Darko Nikač

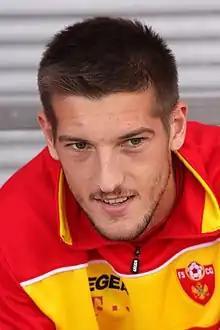
Nikač with Montenegro in a friendly versus Iran in 2014

Darko Nikač (born 15 May 1990) is a Montenegrin footballer who lastly played as a forward for Montenegrin side FK Arsenal Tivat. He debuted for Montenegro's national team in 2013.